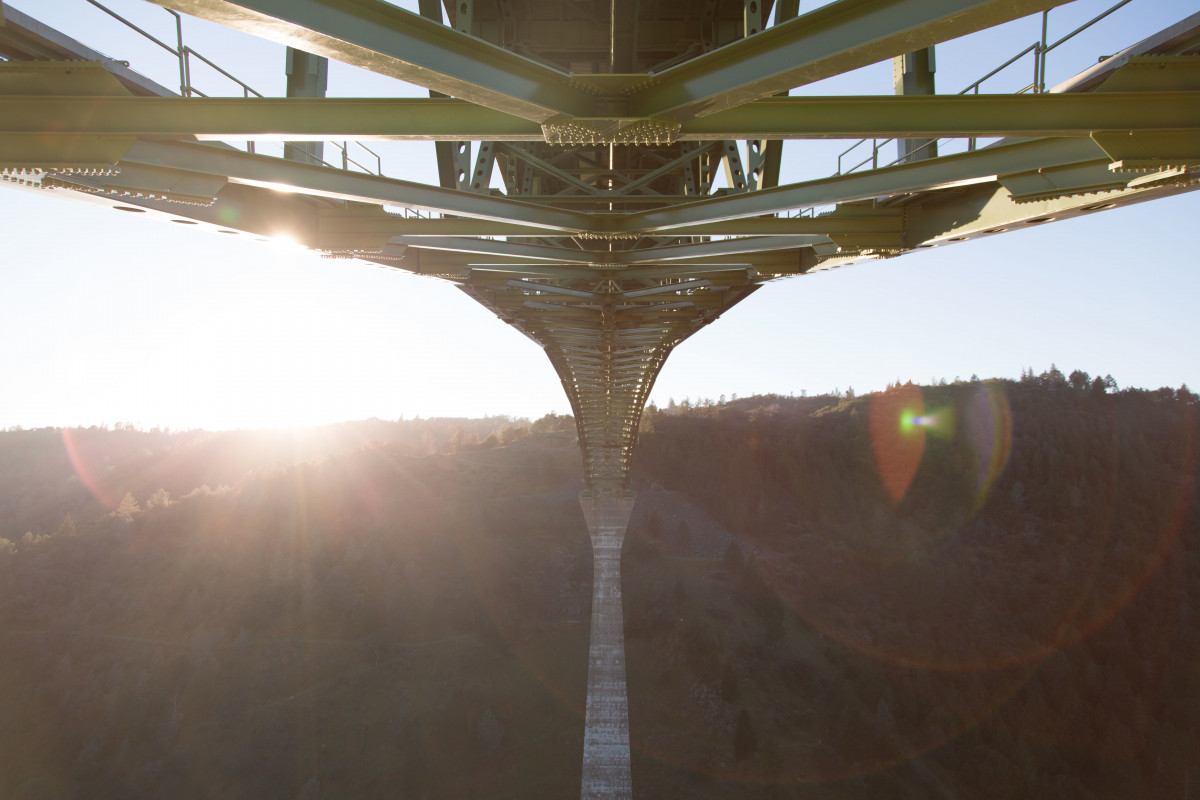
Tags: sunlight, ceiling, reflection, street light, lighting, light fixture, shape